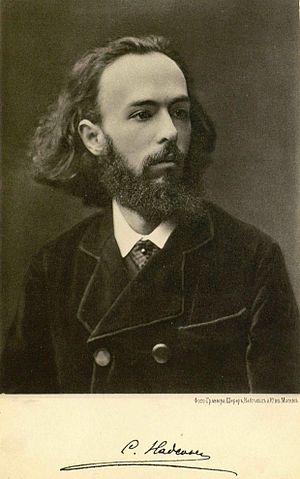
Sémion Iakovlevitch Nadson ou Simon Nadsohn est un poète russe, lauréat du prix Pouchkine de l'Académie des sciences de Saint-Pétersbourg. Il a connu sa grande réputation après sa mort précoce.